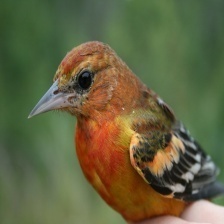
Species: BALTIMORE ORIOLE
Scientific name: ICTERUS GALBULA